Microcotyle erythrini

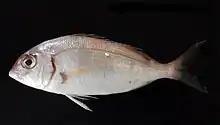
"Pagellus erythrinus" is the type host of "Microcotyle erythrini"

The type-host is "Pagellus erythrinus". The type-locality is off Brest. The species has been since recorded from three other hosts ("Pagellus acarne", "Boops boops" and "Dentex dentex" in several localities in the Mediterranean (Montenegro, France, Italy, Algeria, Spain, Turkey) and in the Atlantic, off France and off Spain).